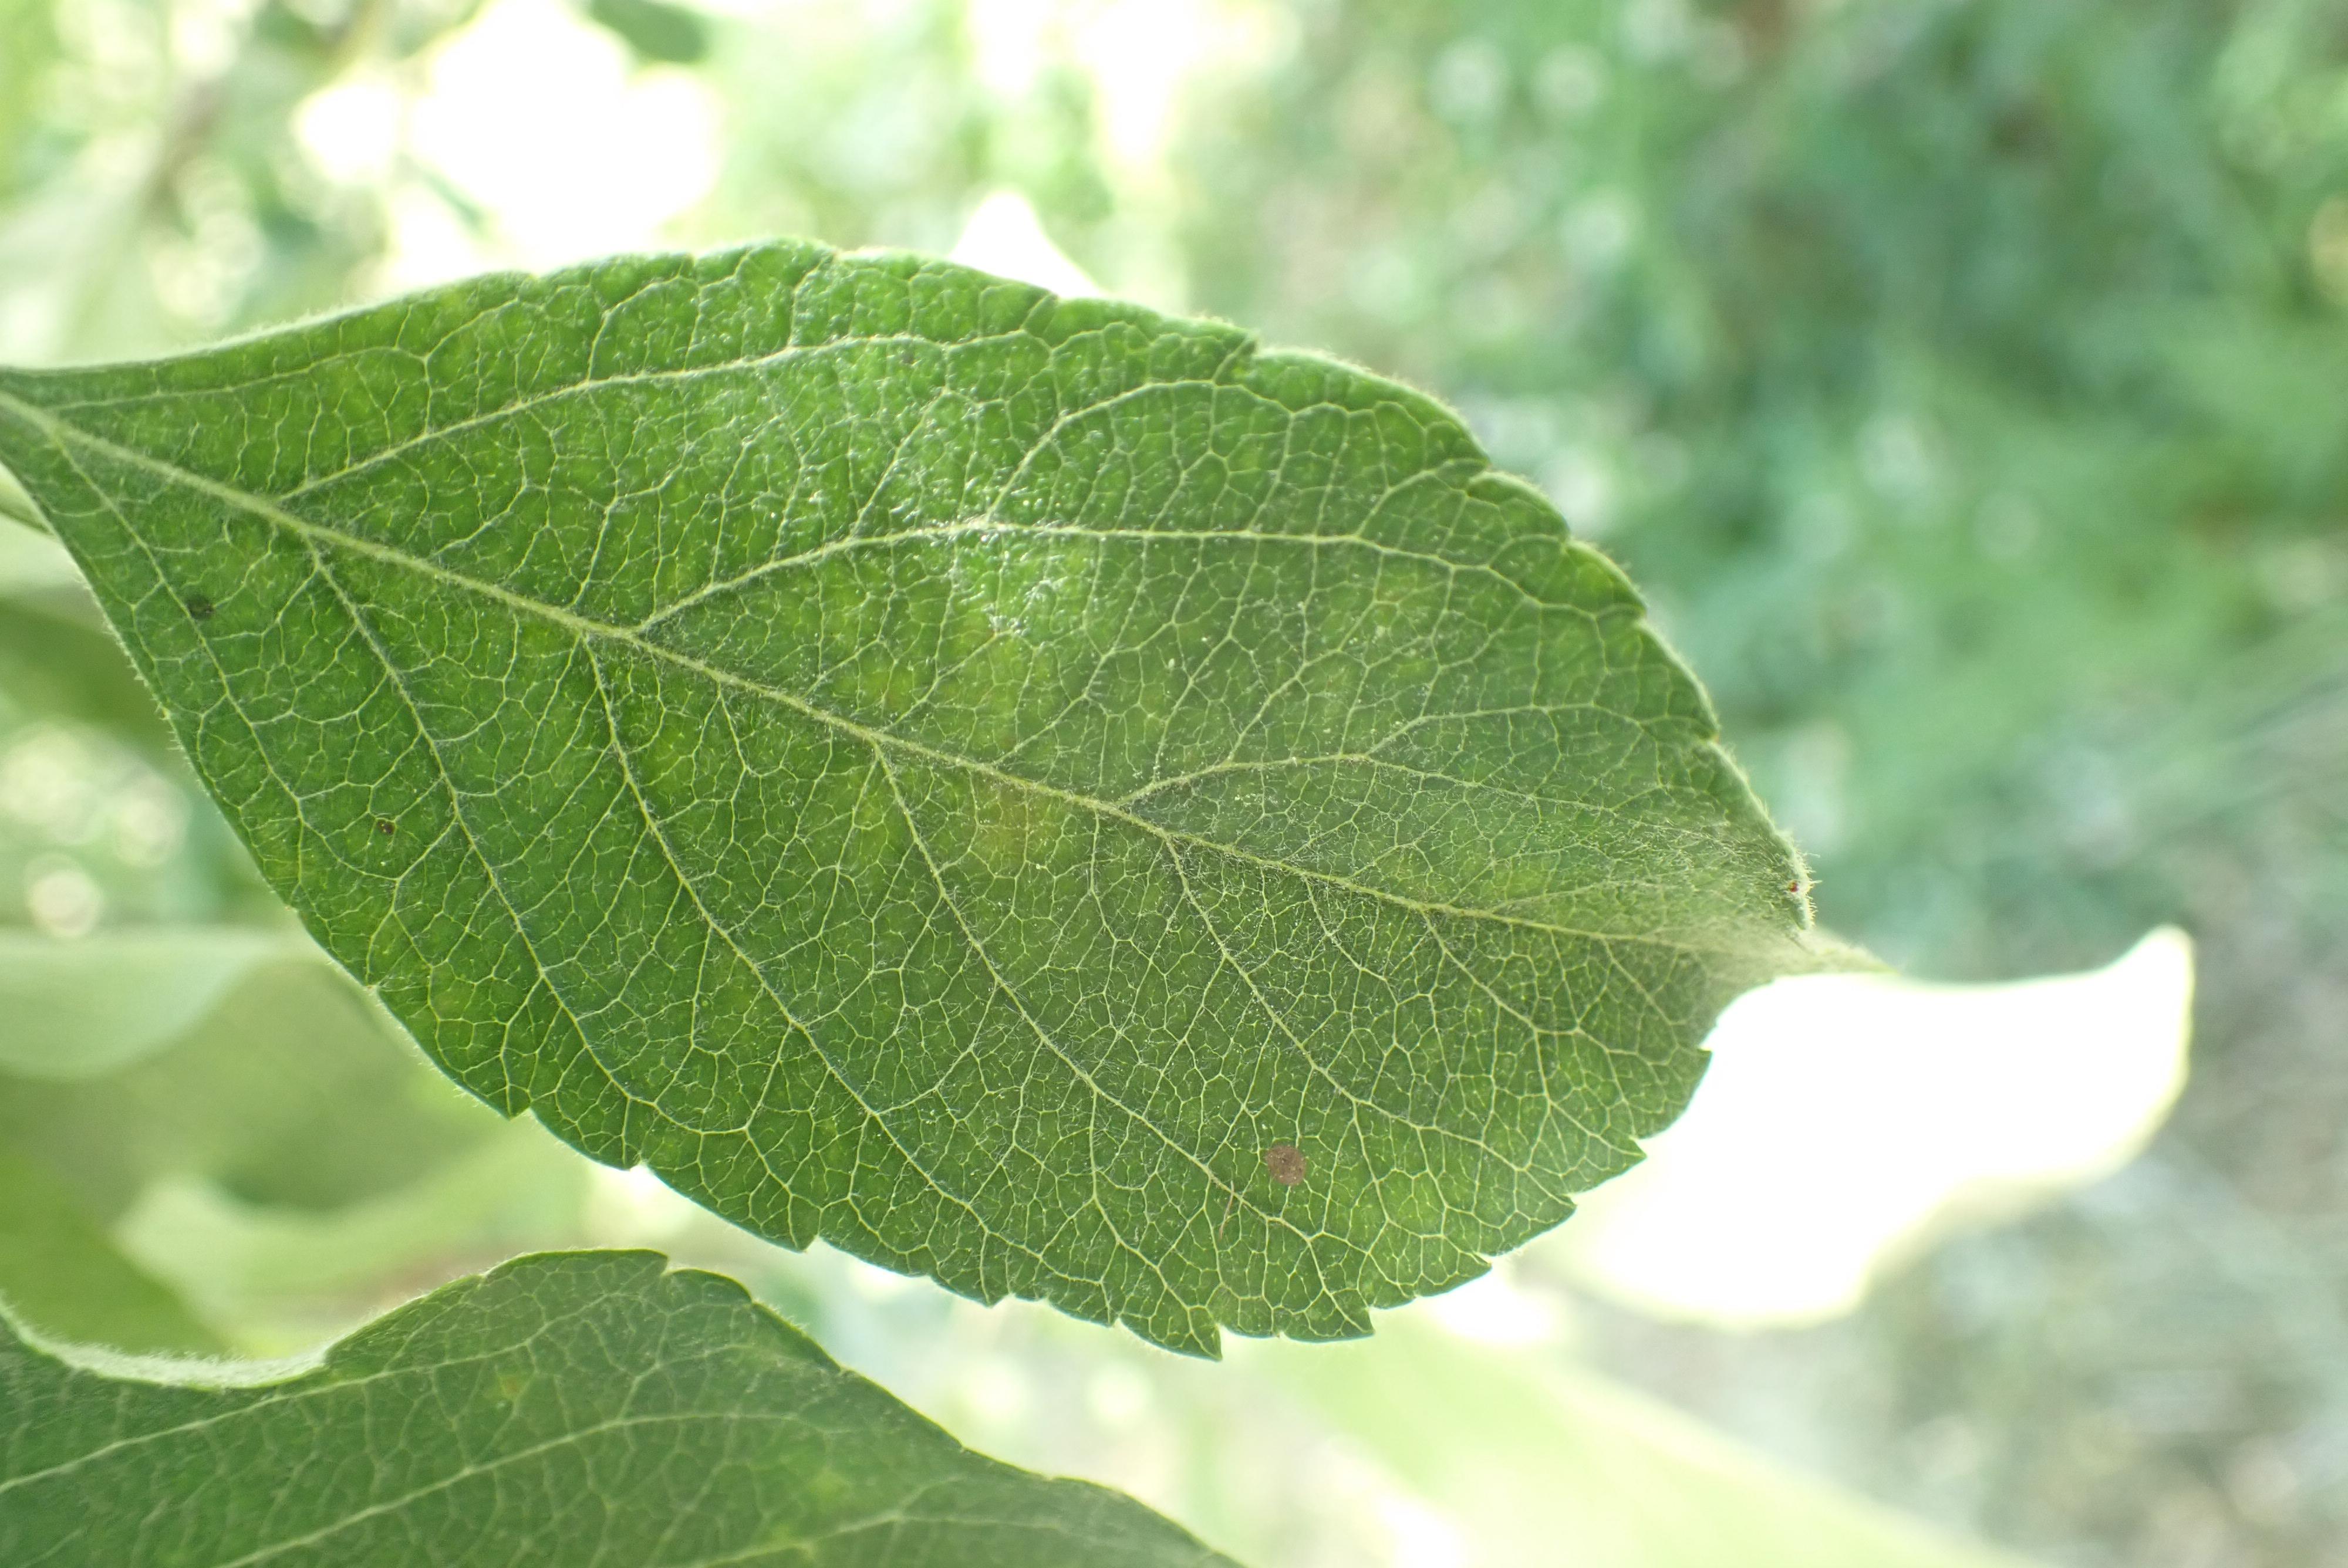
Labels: scab